Kingdom of Kaffa

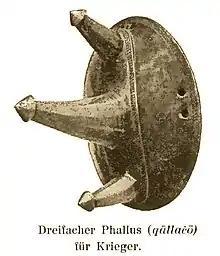
Phallic warrior headgear (17th century)

The Kingdom of Kaffa was founded c.1390 by Minjo, who according to oral tradition ousted the Mato dynasty of 32 kings. However, his informants told Amnon Orent, "no one remembers the name of a single one." The first capital Bonga was either founded or captured by Bon-noghe; it was later replaced by Anderaccha, but Bonga retained its importance.